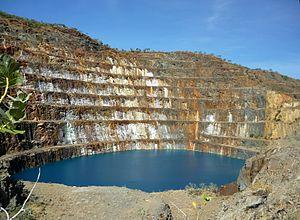
Voici des listes de mines situées en Australie, triées par type de production.